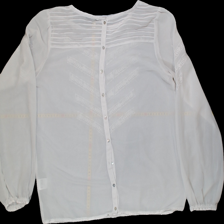
View: back
Type: Blouse
Category: Ladies
Brand: Not Applicable
Colors: White
Material: 100%polyester
Pattern: Floral print
Cut: C-collar, Loose
Size: M
Season: All
Trend: No trend
Stains: Yes
Damage: 0
Price range: <50
Recommended usage: Export